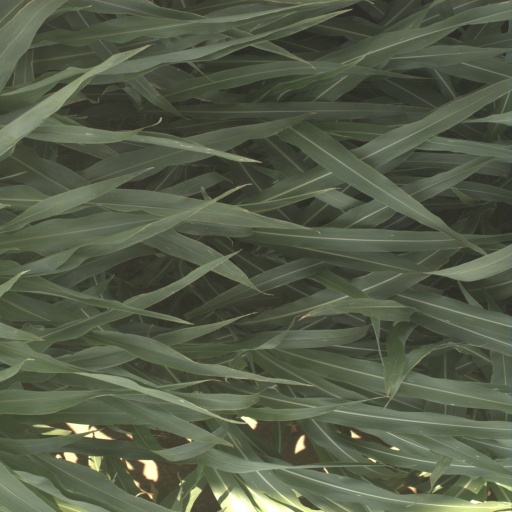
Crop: sorghum